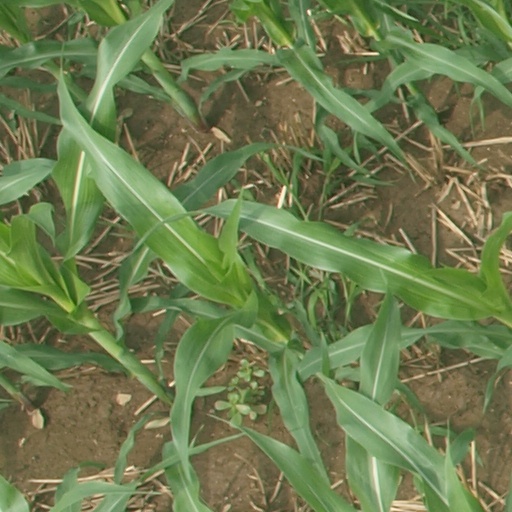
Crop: maize; corn